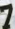
Number: 7